Szentendre Artists' Colony

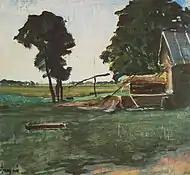
János Tornyai (1896–1936): Farm with Shadoof

Szentendre Artists' Colony existed from the 1920s to the 1930s in the northern part of Szentendre, Hungary.